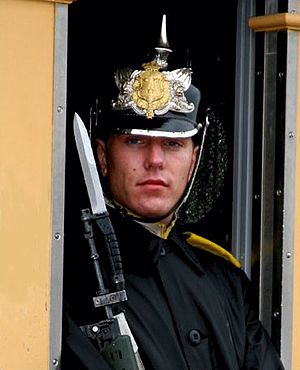
Bajonet
Svensk garder med bajonet
Bajonetten er et stød- og stikvåben, beregnet til montering på et gevær, for anvendelse i nærkamp. Bajonetten menes opfundet i 1640, og er opkaldt efter det formodede sted for fremstillingen, den franske by Bayonne og består af en klinge og et skæfte med tilhørende skede.